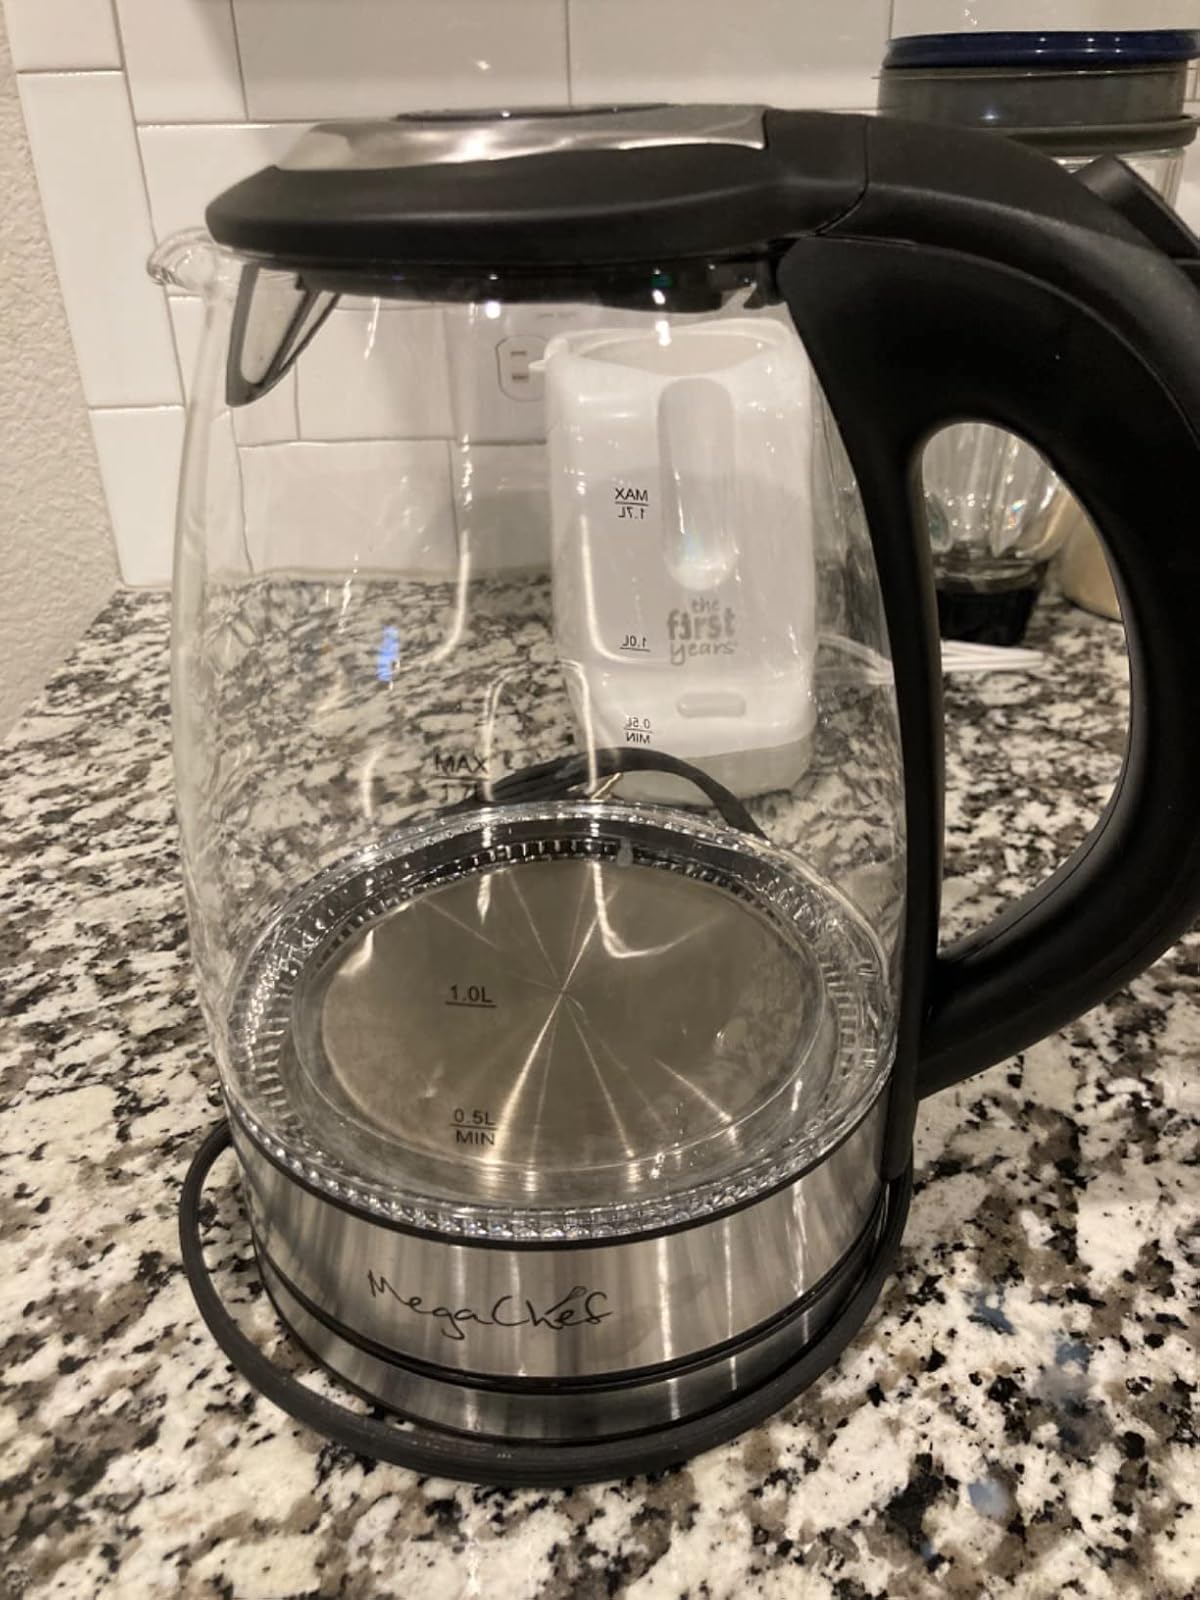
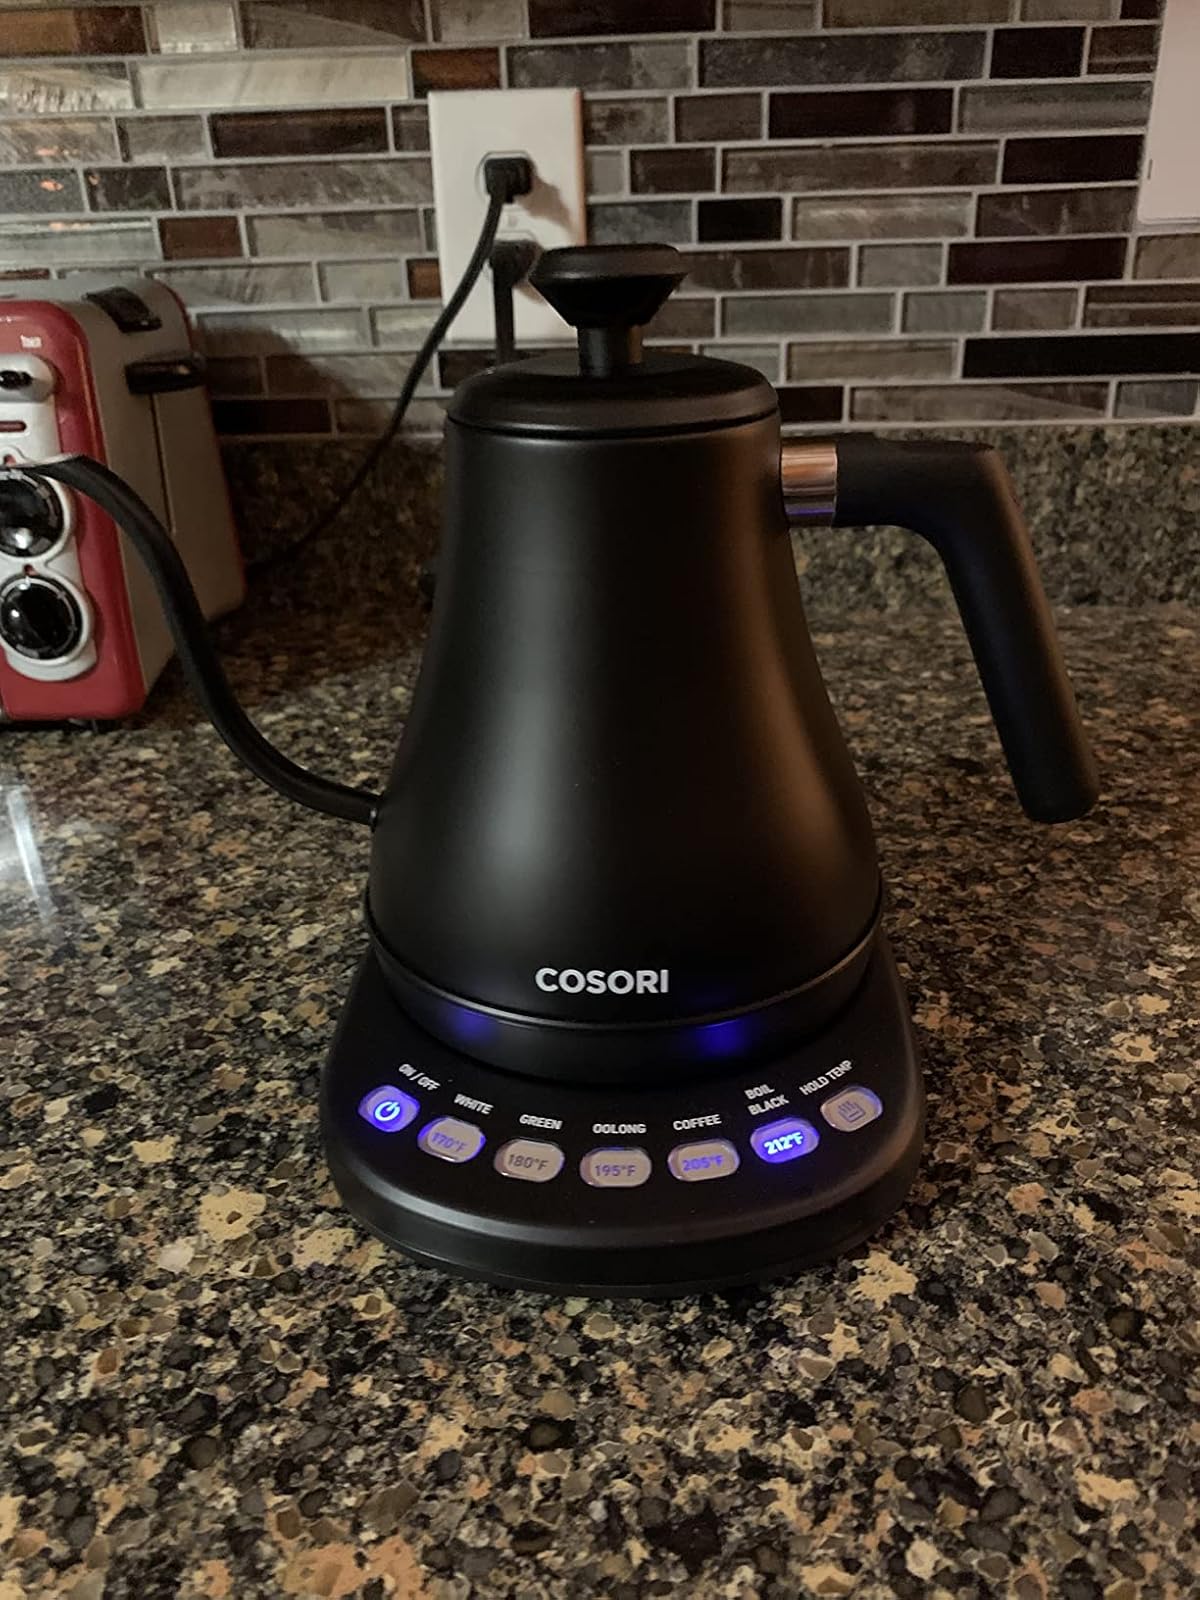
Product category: items_kettle
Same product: no